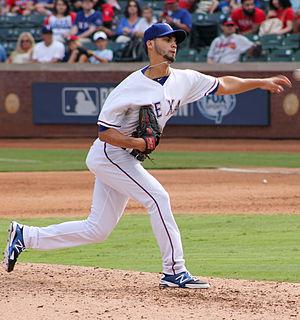
Alexander Claudio est un lanceur de relève gaucher des Ligues majeures de baseball jouant avec les Rangers du Texas.